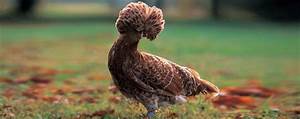
Label: chicken